Christine Nielson Dreier

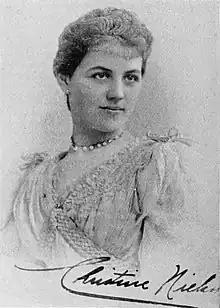
Portrait from "A Woman of the Century"

Christine Nielson Dreier ( Dorothea Christine Nielson; stage name, Christine Nielson; June 10, 1866 – May 15, 1926) was an American concert and oratorio singer, a contralto of wide range. She was soloist in Chicago's First Presbyterian Church for 18 years. Dreier also performed at the Exposition Universelle (Paris, 1889) and the World's Columbian Exposition (Chicago, 1893).